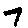
Label: 7